Sutton, London

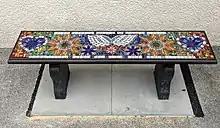
The commemorative bench in Trinity Square, Sutton

In 1897 Sutton Masonic Hall was built in Grove Road. Freemasons have met there since its foundation, apart during World War II when the military requisitioned it and it served as a shelter for displaced people.